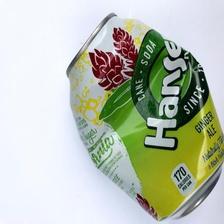
Label: cans